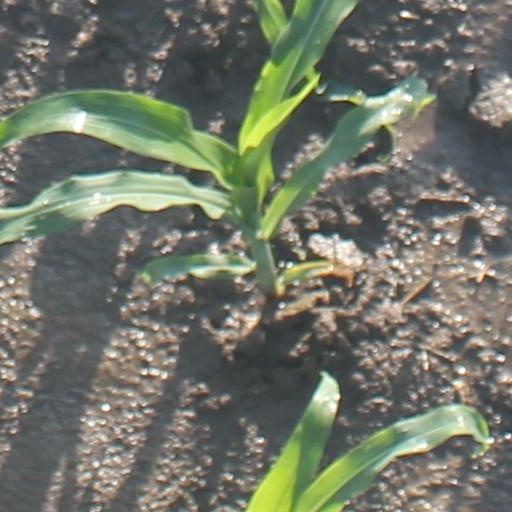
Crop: maize; corn